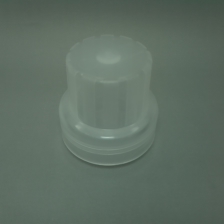
Color: white/transparent
Cap type: standard cap